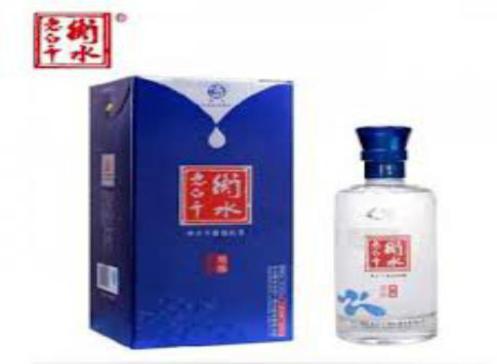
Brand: hengshui laobaigan
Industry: Food